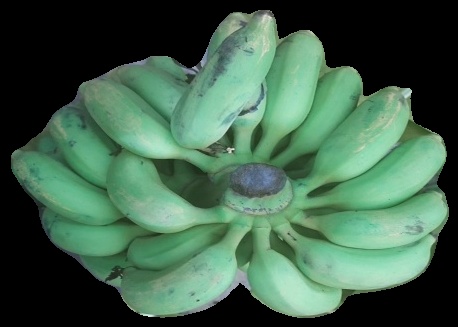
Variety: elakki-bale
Grade: grade2